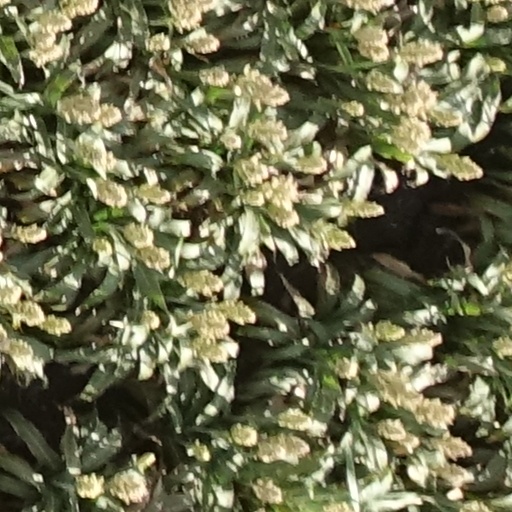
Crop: sorghum